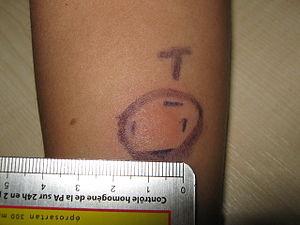
Intra dermoréaction à la tuberculine lu entre la 48e et la 72e heure
Le test Mantoux est un outil diagnostique pour la tuberculose. Le test Mantoux est utilisé aux États-Unis et est recommandé par l'American Thoracic Society et les Centers for Disease Control and Prevention. Les tests à ponction multiple tels que le test Tine ne sont pas recommandés. Le test Mantoux est l'un des deux principaux tests cutanés à la tuberculine utilisés dans le monde pour dépister la tuberculose. Jusqu'en 2005, le test Heaf était utilisé au Royaume-Uni mais il a été remplacé par le test Mantoux. Ces tests cutanés sont aussi nommés « cuti-réactions ».